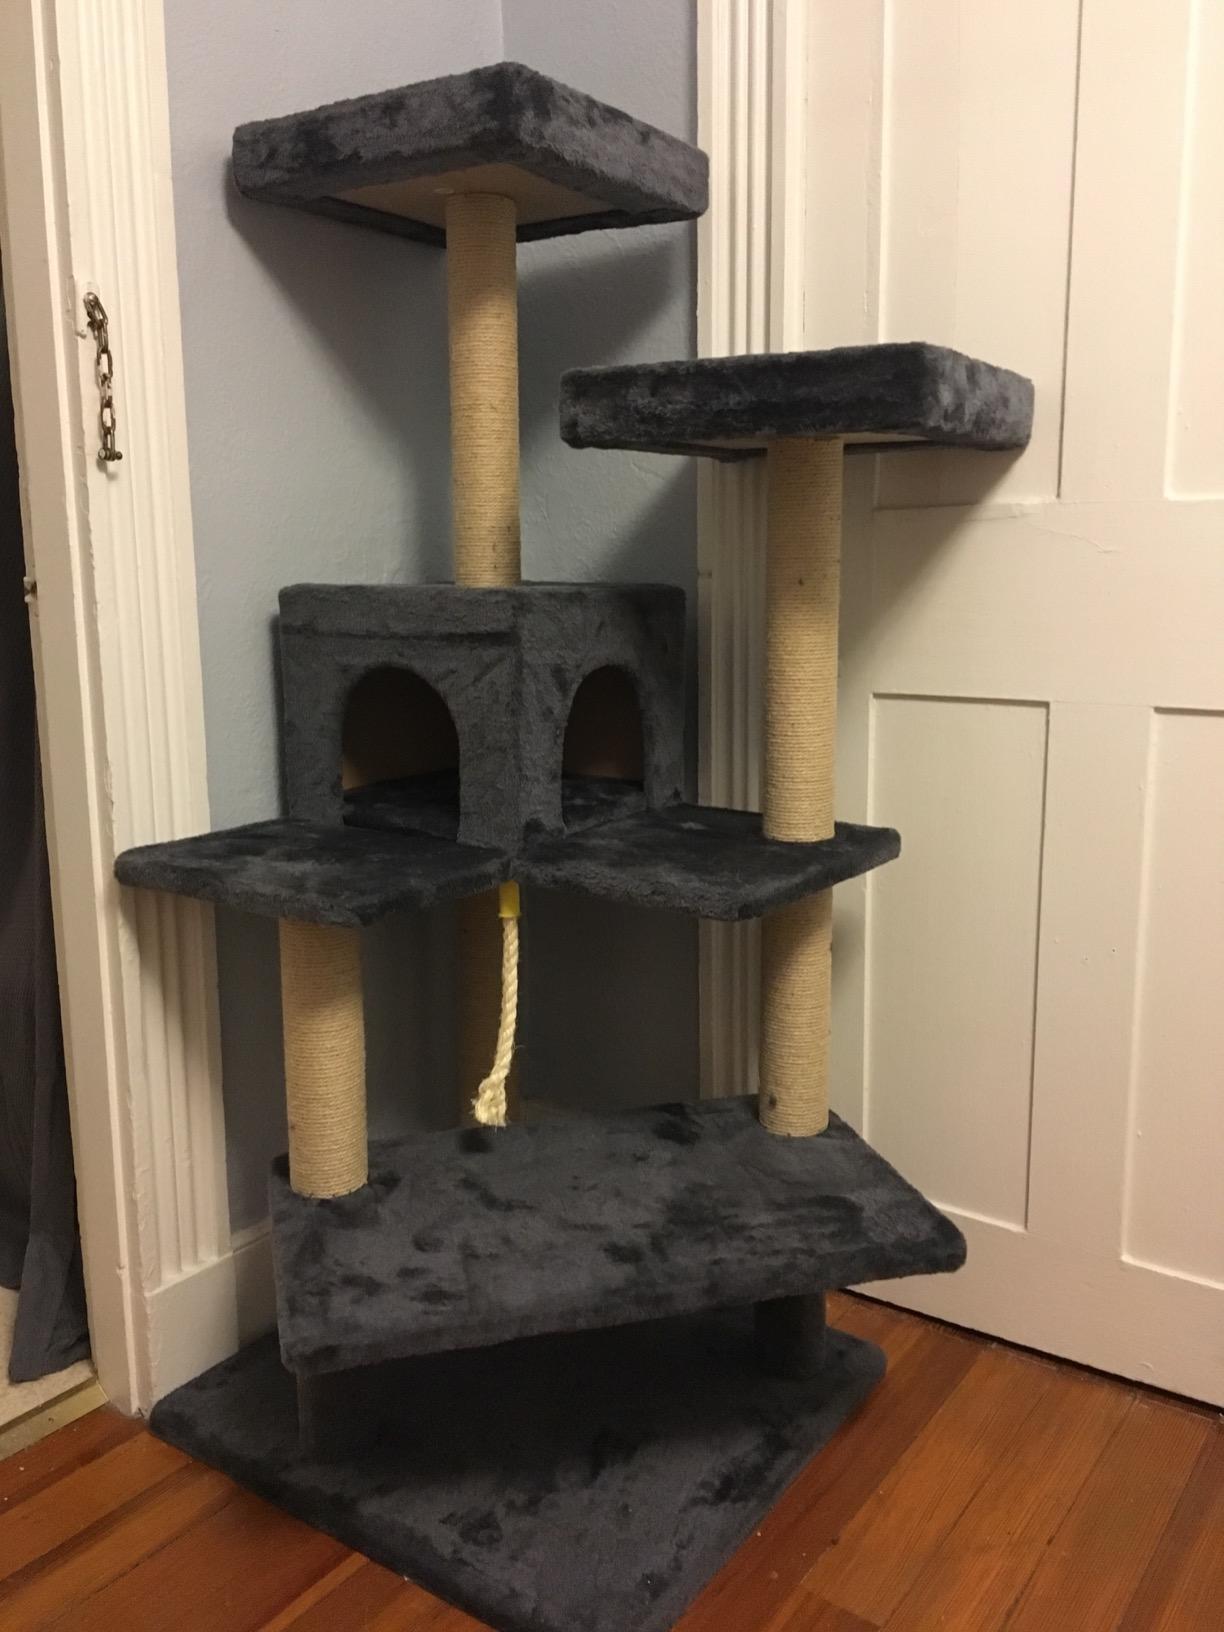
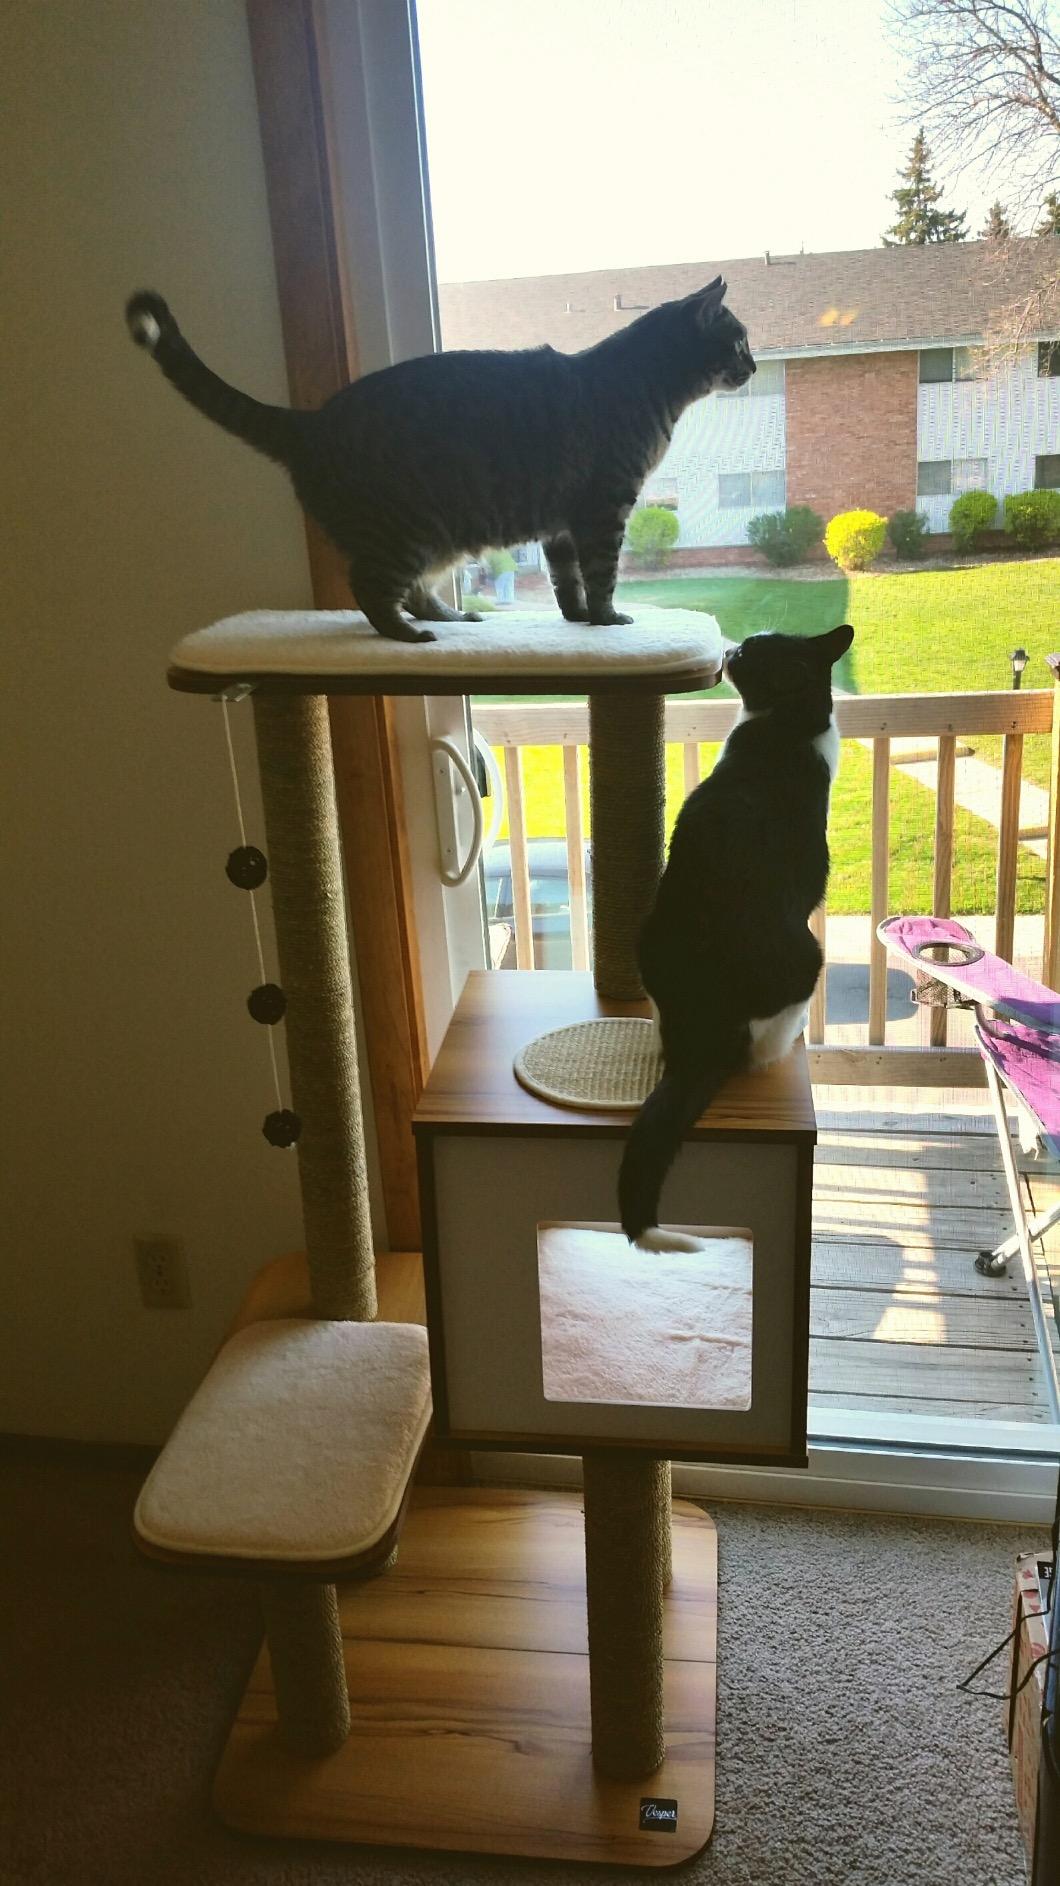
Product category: items_cat tree
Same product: no